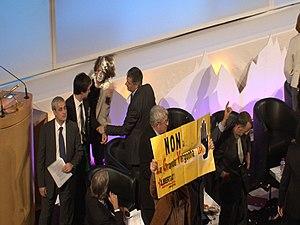
L'entartage ou attentat pâtissier est un acte consistant à lancer ou le plus souvent, à « écraser » une tarte à la crème à la figure d'une personnalité lors d'un événement public, pour souligner, selon les auteurs, l'absurdité des propos ou des actions de la « victime ».